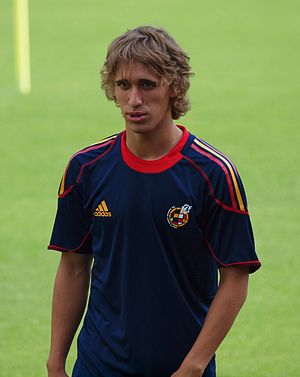
Marc Muniesa
Marc Muniesa
Marc Muniesa er en spansk fodboldspiller, der spiller i Girona FC, udlejet fra Stoke City. Marc Muniesa er et at Barcelona´s unge talenter fra fodboldskolen La Masia. Han fik sin debut på det bedste mandskab i maj 2009 i en alder af 17 år og var således den næstyngste debutant i klubbens historie.